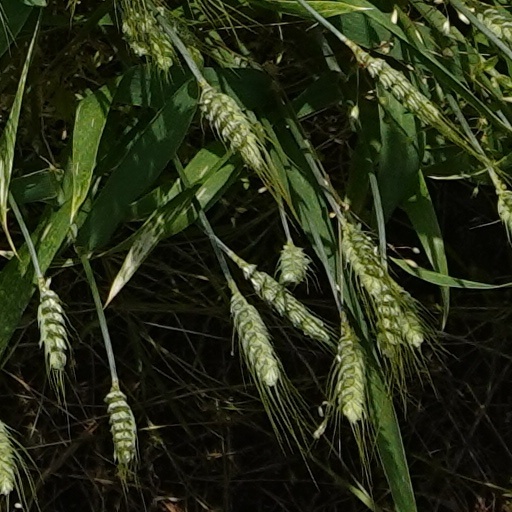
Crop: wheat